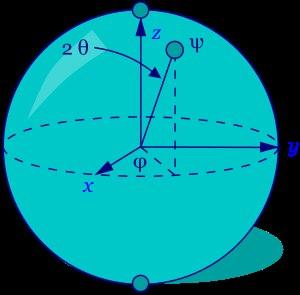
En informatique quantique, un qubit ou qu-bit, parfois écrit qbit, est l'état quantique qui représente la plus petite unité de stockage d'information quantique.